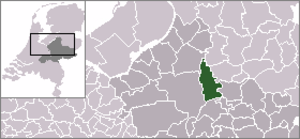
Voorst est un village et une commune néerlandais, en province de Gueldre.